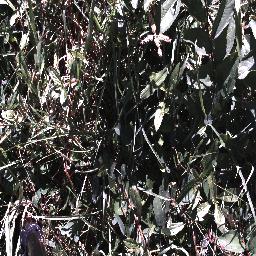
Label: chinee_apple